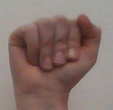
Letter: saad